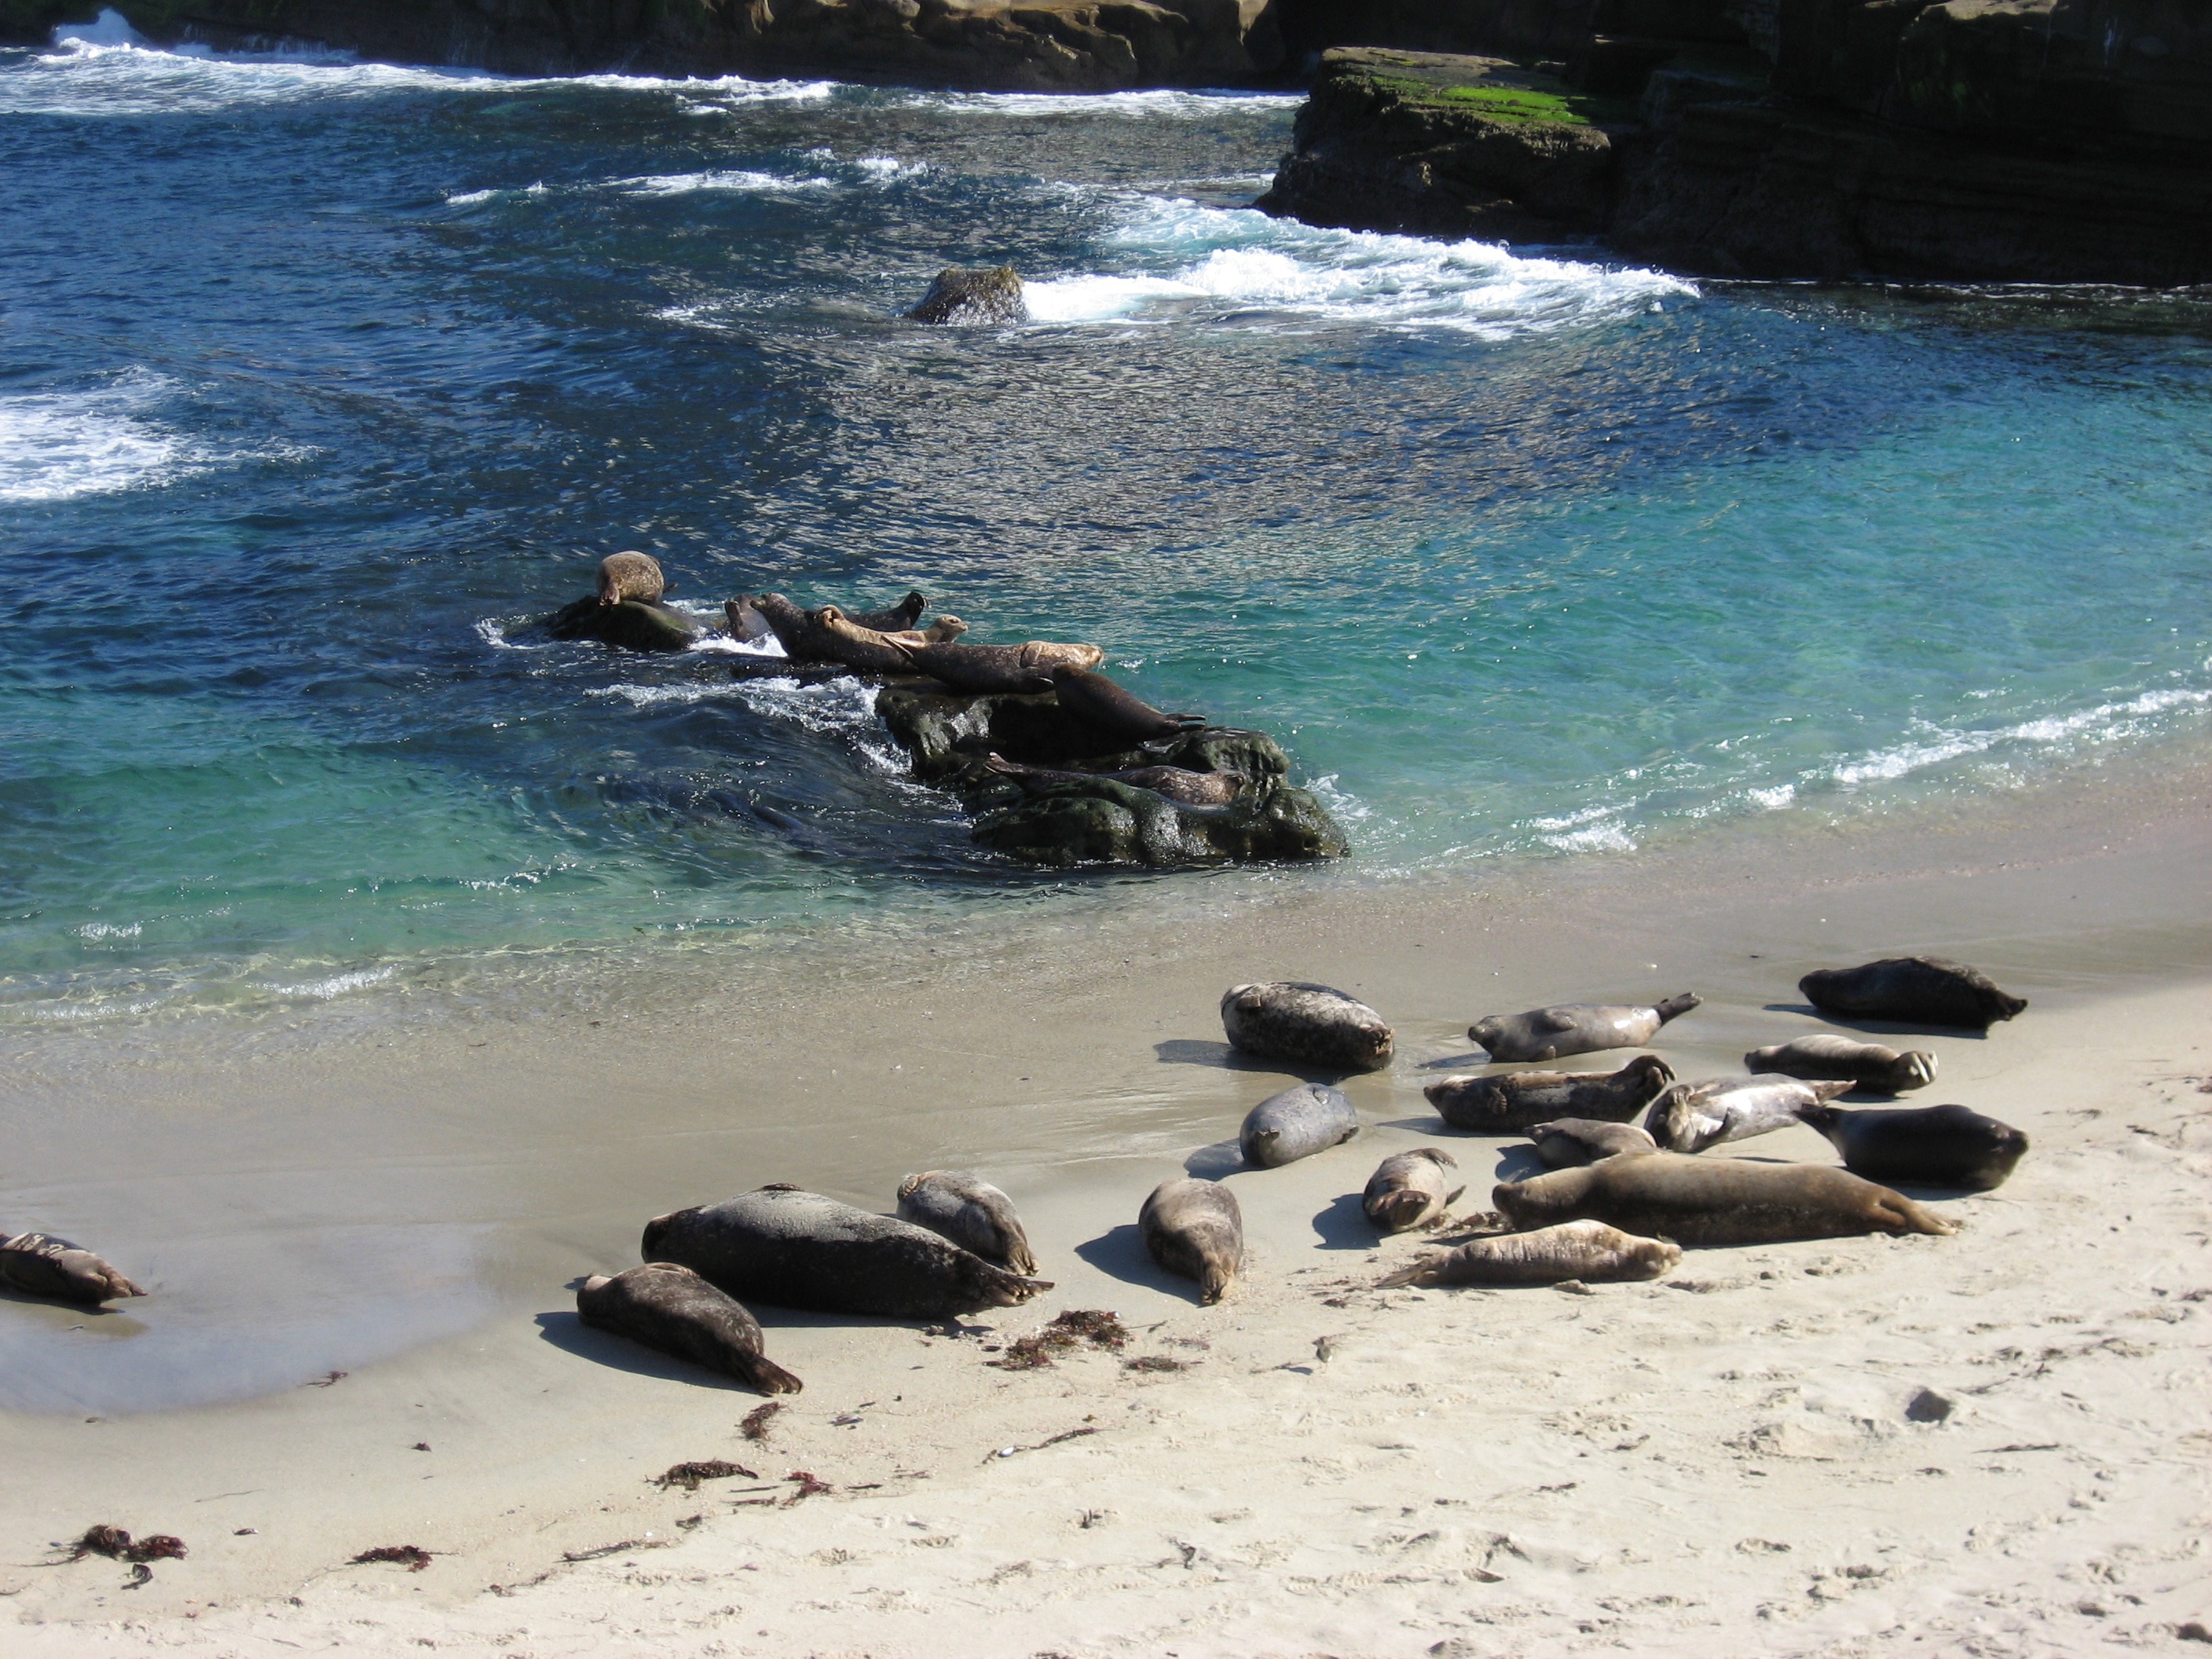
beach, sea, coast, rock, ocean, shore, wave, animal, cute, wildlife, underwater, zoo, bay, mammal, aquatic, lion, body of water, life, ecology, dive, whiskers, nautical, aquarium, marine, climate, seals, species